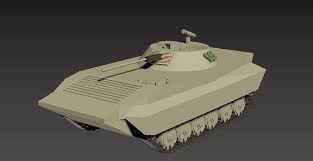
Label: BMP-2